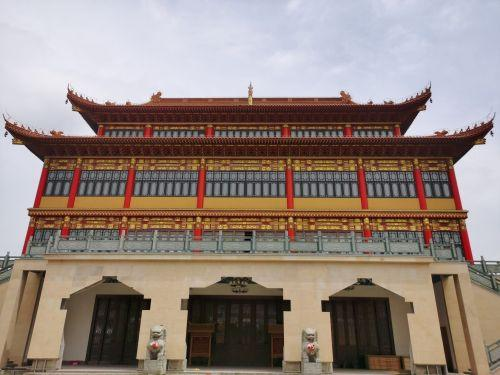
地标名称：东城禅寺
所在城市：无锡市·宜兴市